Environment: real
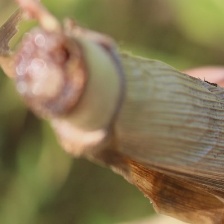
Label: fall_armyworm